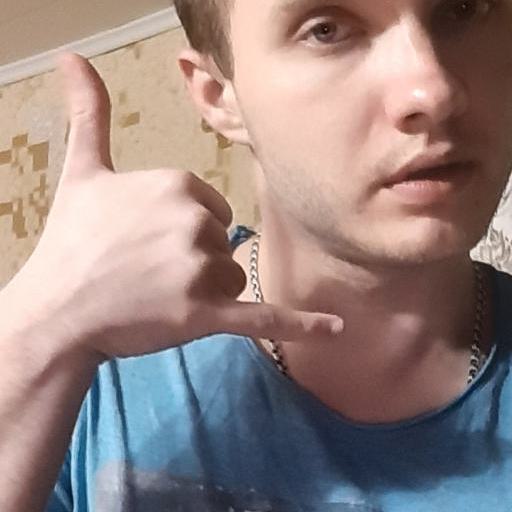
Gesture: call